Adrian Smith (musician)

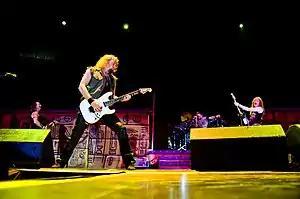
Smith performing with Iron Maiden during the Somewhere Back in Time World Tour

In 1999, Smith rejoined Iron Maiden, along with vocalist Bruce Dickinson, who commented, "When he (Smith) left the band in 1990, I think everybody was a bit surprised at how much we missed him and certainly, I don't think anybody had realized how much the fans would miss him – big time. I wouldn't have rejoined Iron Maiden if he wasn't in the band. I just don't think it would have been complete without Adrian, and now, it's great having three guitarists." Smith himself recalled, "Now, when I rejoined, we were all a bit older and wiser. We just gave each other a bit more headroom. And it's great. [...] If you're in a band and you're just playing for yourself, it's only gonna work for a limited amount of time. And you see bands breaking up all the time because one guy wants a spotlight and the other guy is jealous, and, you know, there's all this stuff."